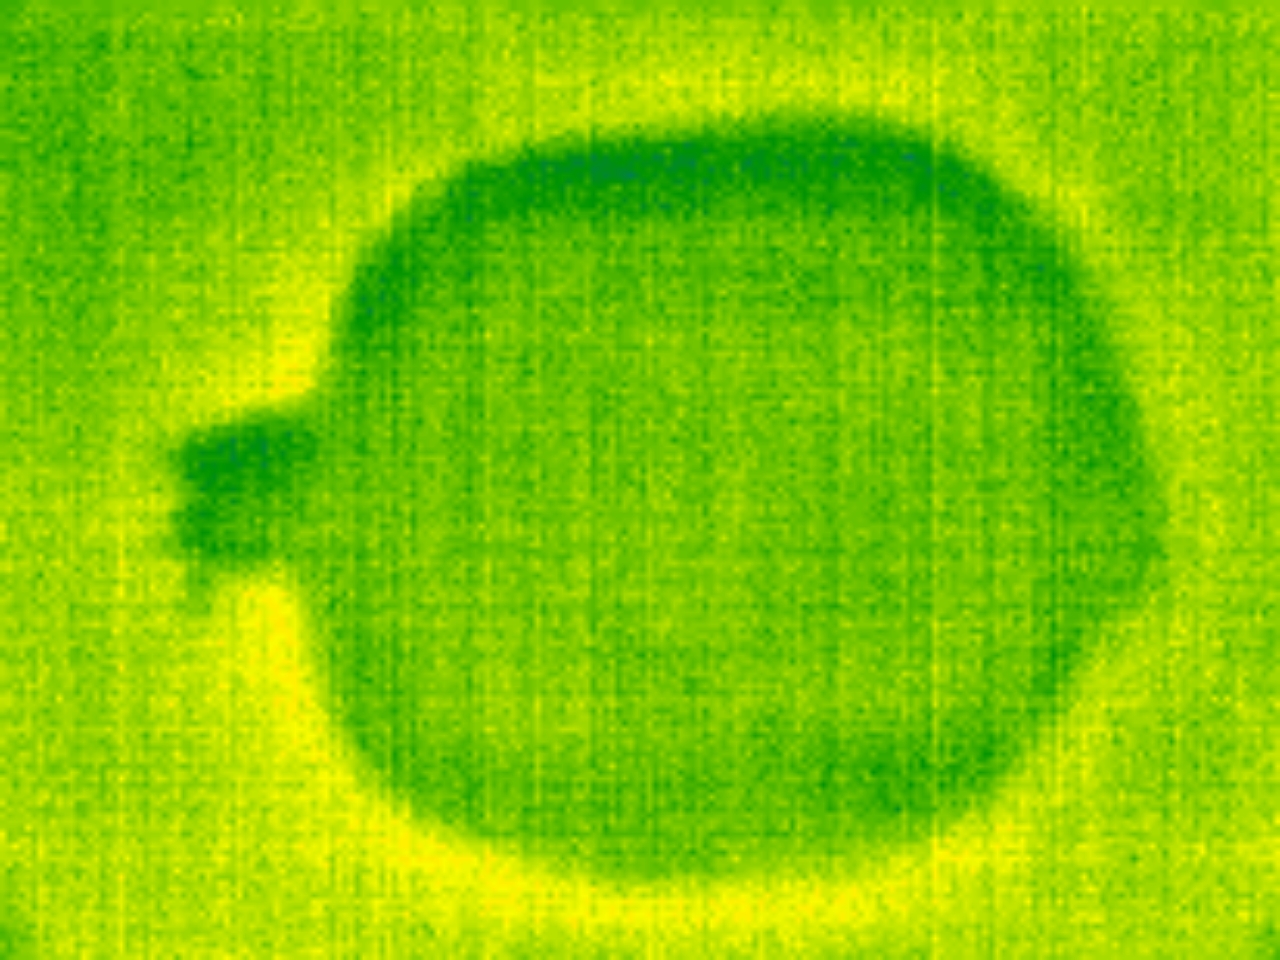
Label: No Defect